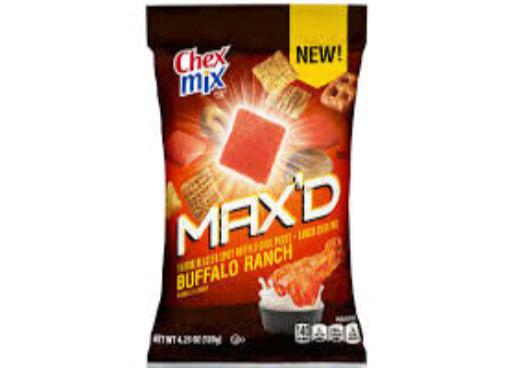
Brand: chex mix
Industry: Food